Eponym

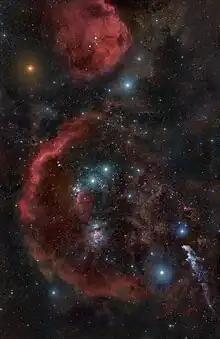
The mythological Greek hero Orion is the eponym of the constellation Orion, shown here, and thus indirectly of the Orion spacecraft.

An eponym is a noun after which or for which someone or something is named. Adjectives derived from the word "eponym" include "eponymous" and "eponymic".